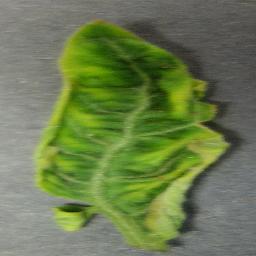
Label: Tomato___Tomato_Yellow_Leaf_Curl_Virus